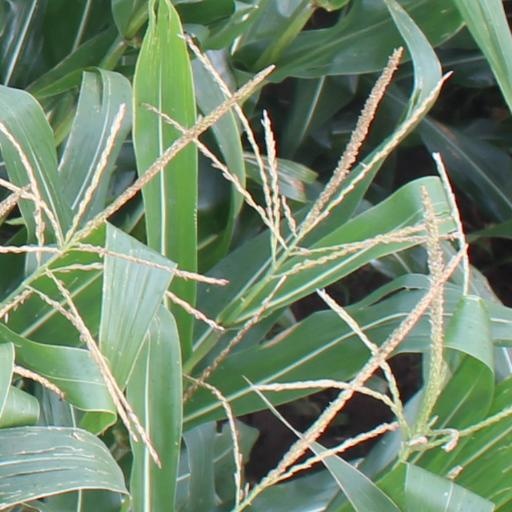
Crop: maize; corn